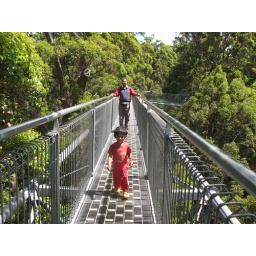
A 15 minute walk on steel platforms at 30-40mtrs above ground on top of the huge trees